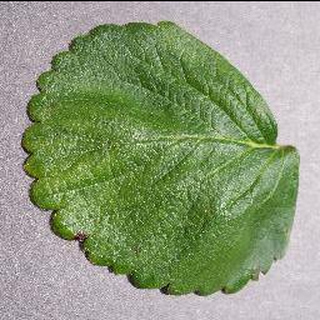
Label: healthy_strawberry